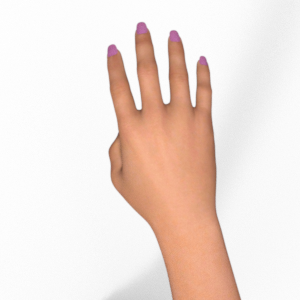
Label: paper